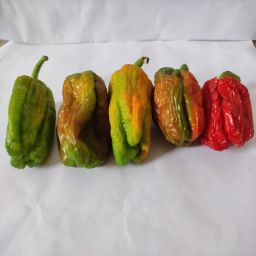
Crop: Bell Pepper
Quality: Old